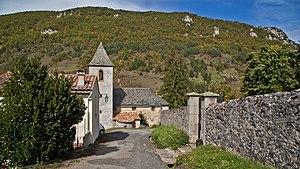
L'église de Joucou
Joucou est une commune française, située dans le département de l’Aude en région Occitanie.